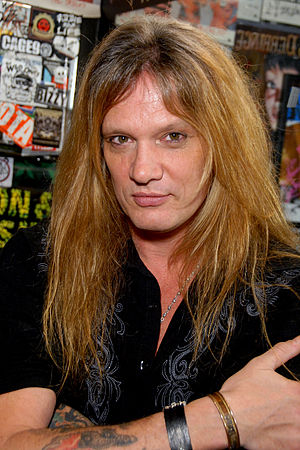
Sebastian Bach
Sebastian Bach er en canadisk heavy metal-sanger. Han huskes bedst for sin tid som forsanger for det amerikanske heavy metal-band, Skid Row.